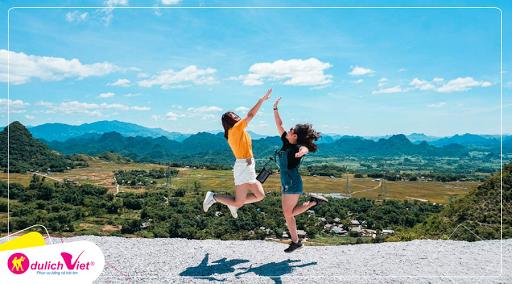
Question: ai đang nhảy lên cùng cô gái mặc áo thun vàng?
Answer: cô gái mặc áo yếm xanh dương đang nhảy lên cùng cô gái mặc áo thun vàng